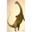
Label: dinosaur